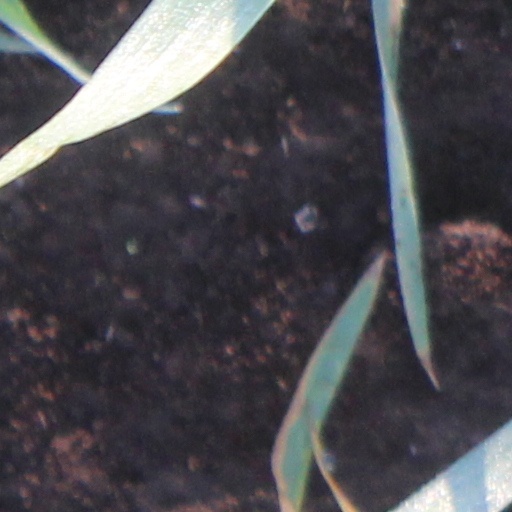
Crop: wheat